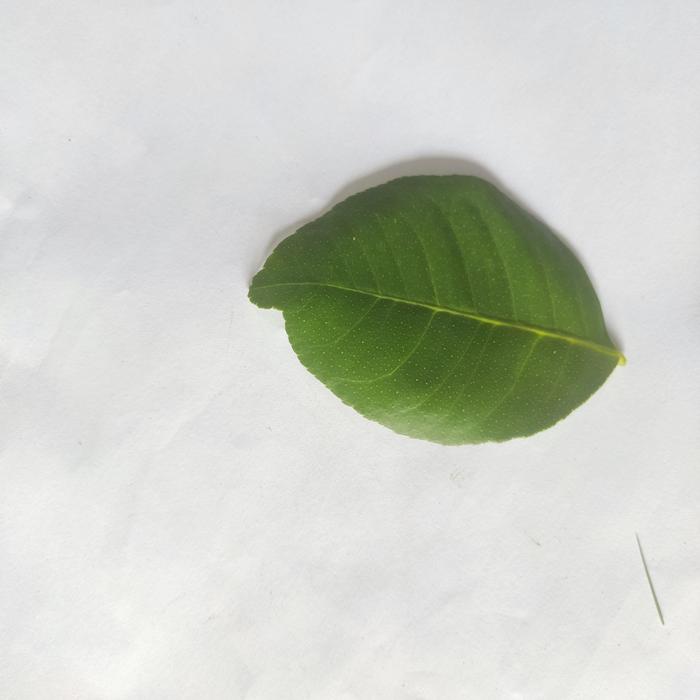
Crop: Lemon
Leaf condition: Healthy_Leaf